Apert syndrome

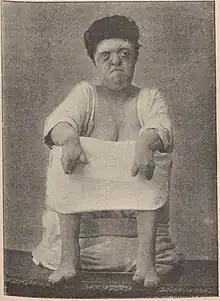
Woman with Apert syndrome, 1914

Apert syndrome is a form of acrocephalosyndactyly, a congenital disorder characterized by malformations of the skull, face, hands and feet. It is classified as a branchial arch syndrome, affecting the first branchial (or pharyngeal) arch, the precursor of the maxilla and mandible. Disturbances in the development of the branchial arches in fetal development create lasting and widespread effects.